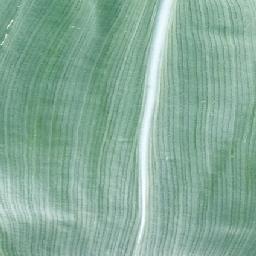
Label: Corn___healthy